Cheviot, New Zealand

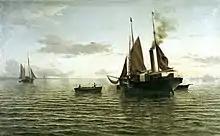
"The Wool Season" depicting the steamer "Wakatu" off Port Robinson, 1885, by John Gibb, oil on canvas

Gore Bay is a surfing beach with summer beach houses and 14 permanent residents. There are two local camping grounds, each with beach access and business. It is a popular New Year's Eve venue.